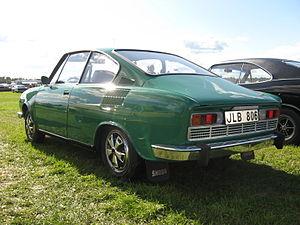
Les Škoda 100 et 110 sont deux automobiles produites entre 1969 et 1980 par le constructeur tchécoslovaque Škoda Auto. L’appellation « Škoda 100 » renvoie aux modèles équipés du moteur 1 000 cm³, tandis que le bloc 1 100 cm³ était réservé aux versions « 110 ».